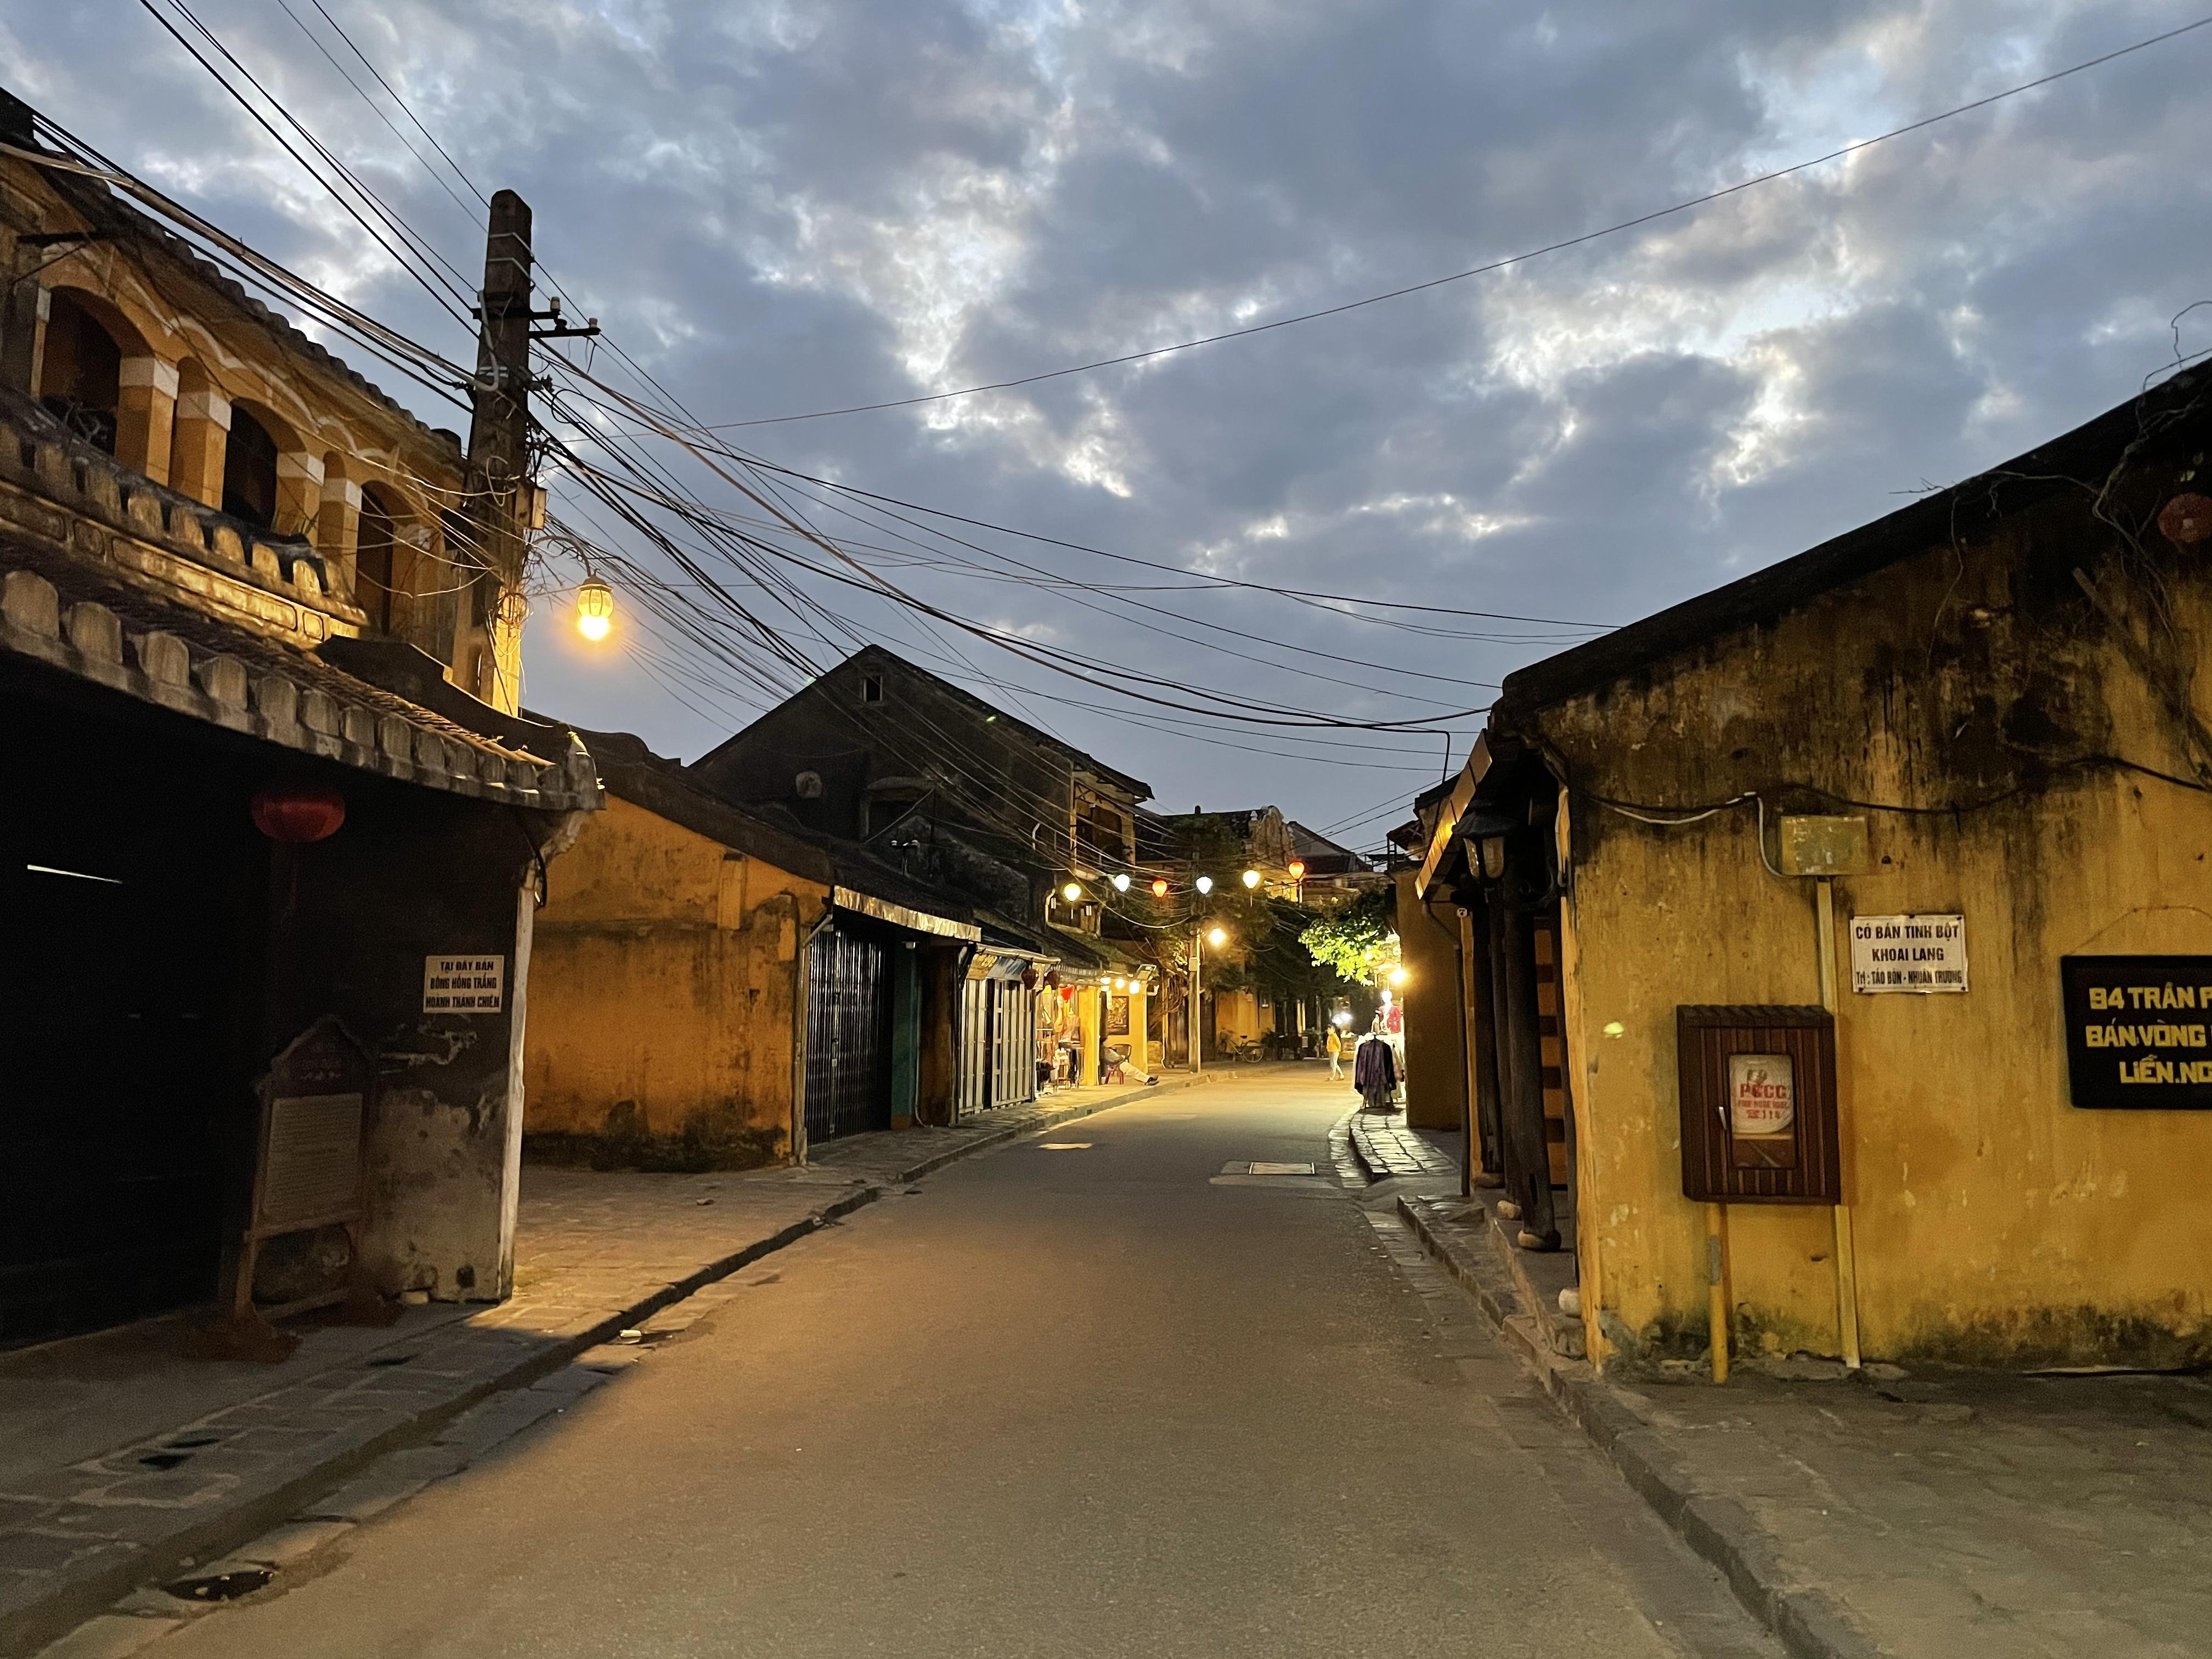
đây là khung cảnh xuất hiện ở một khu phố vào buổi xế chiều